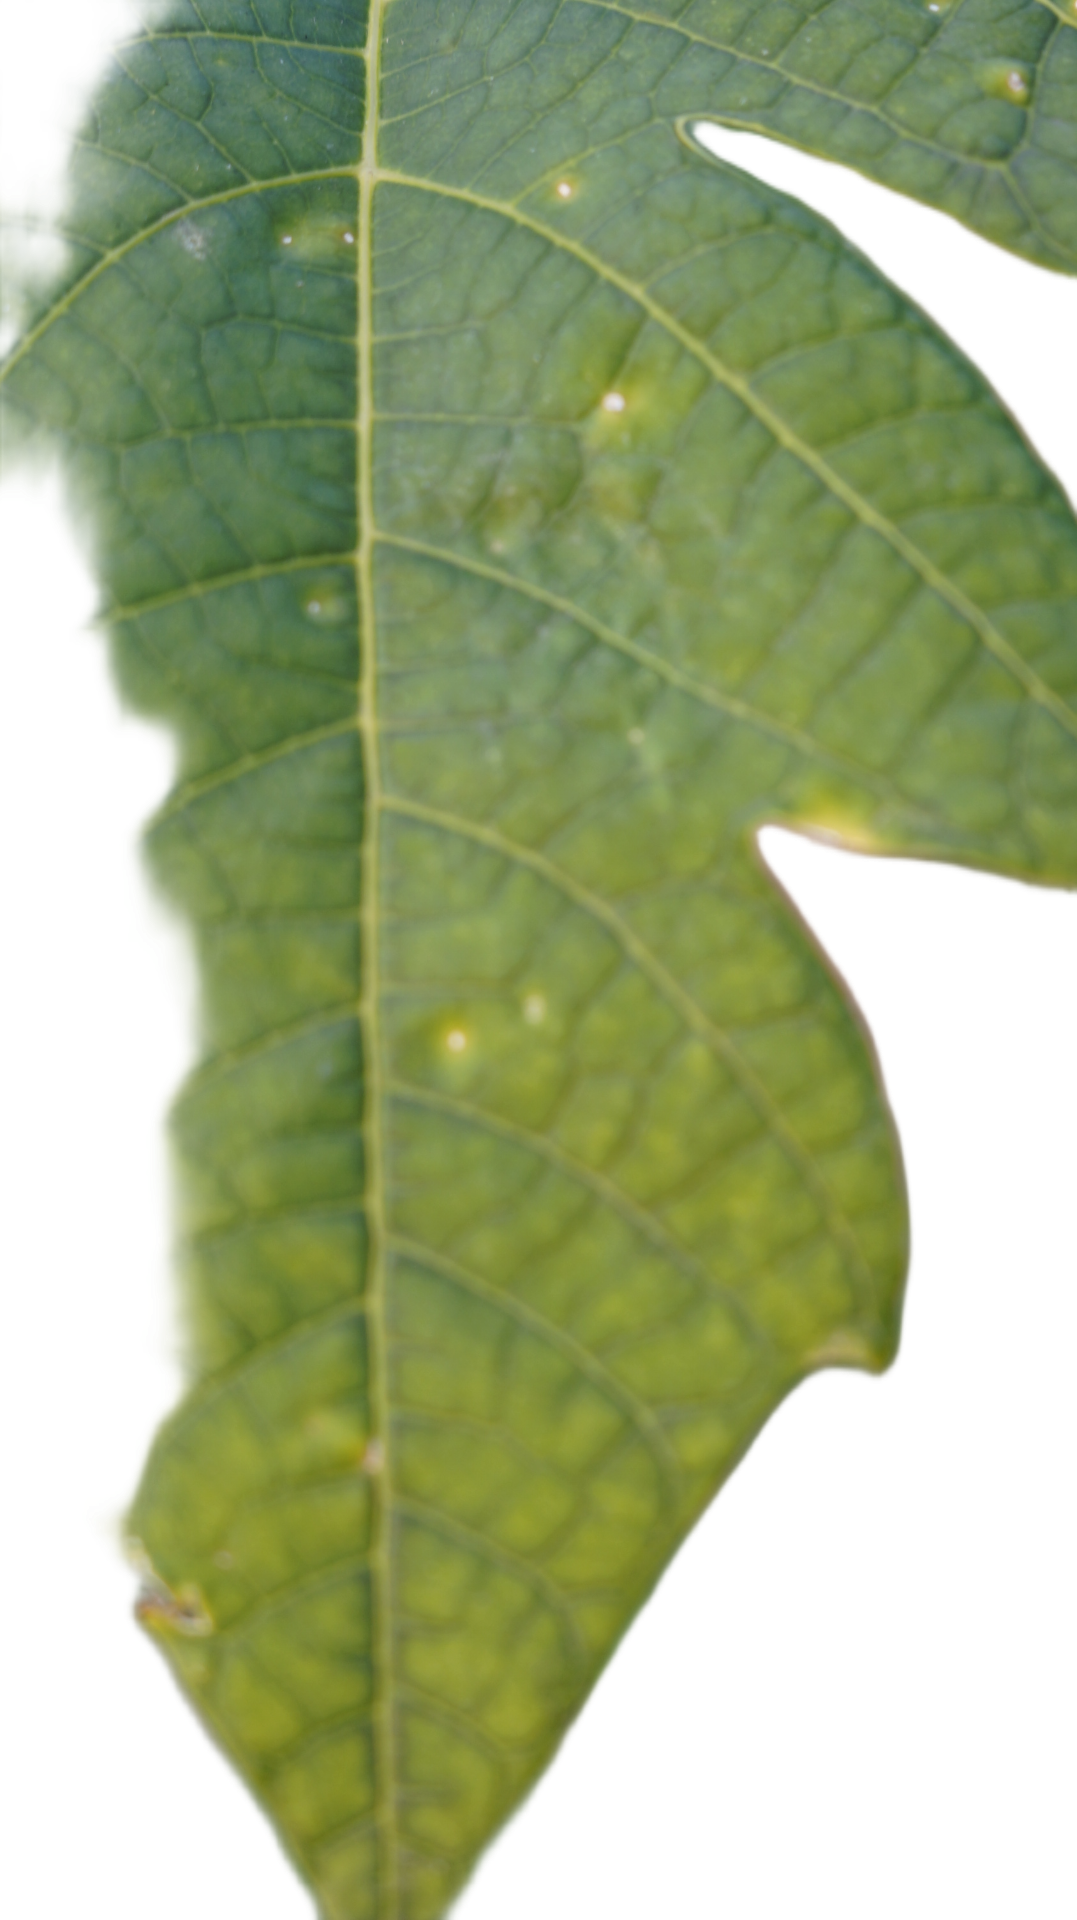
Crop: Papaya
Label: Carica_Insect_Hole